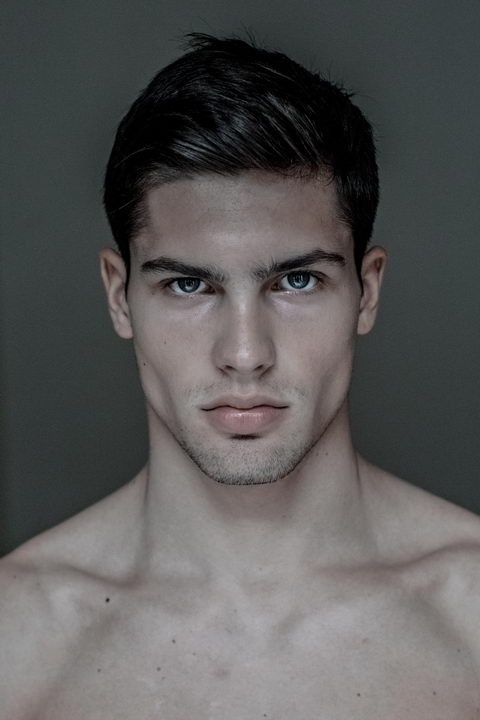
Gender: men